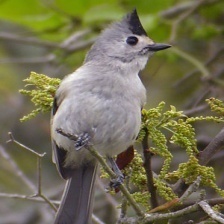
Species: TIT MOUSE
Scientific name: PARIDAE
ImageNet parent category: chickadee